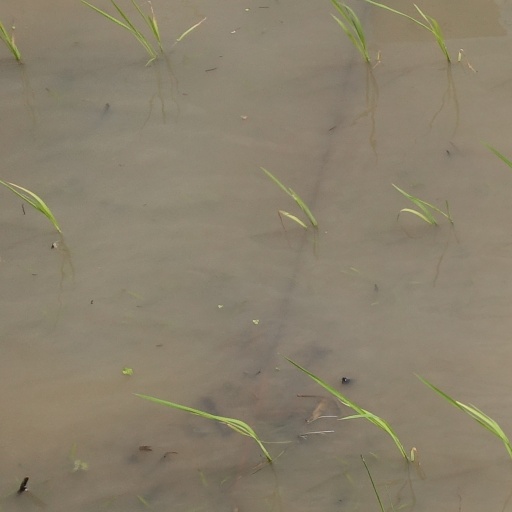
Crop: rice